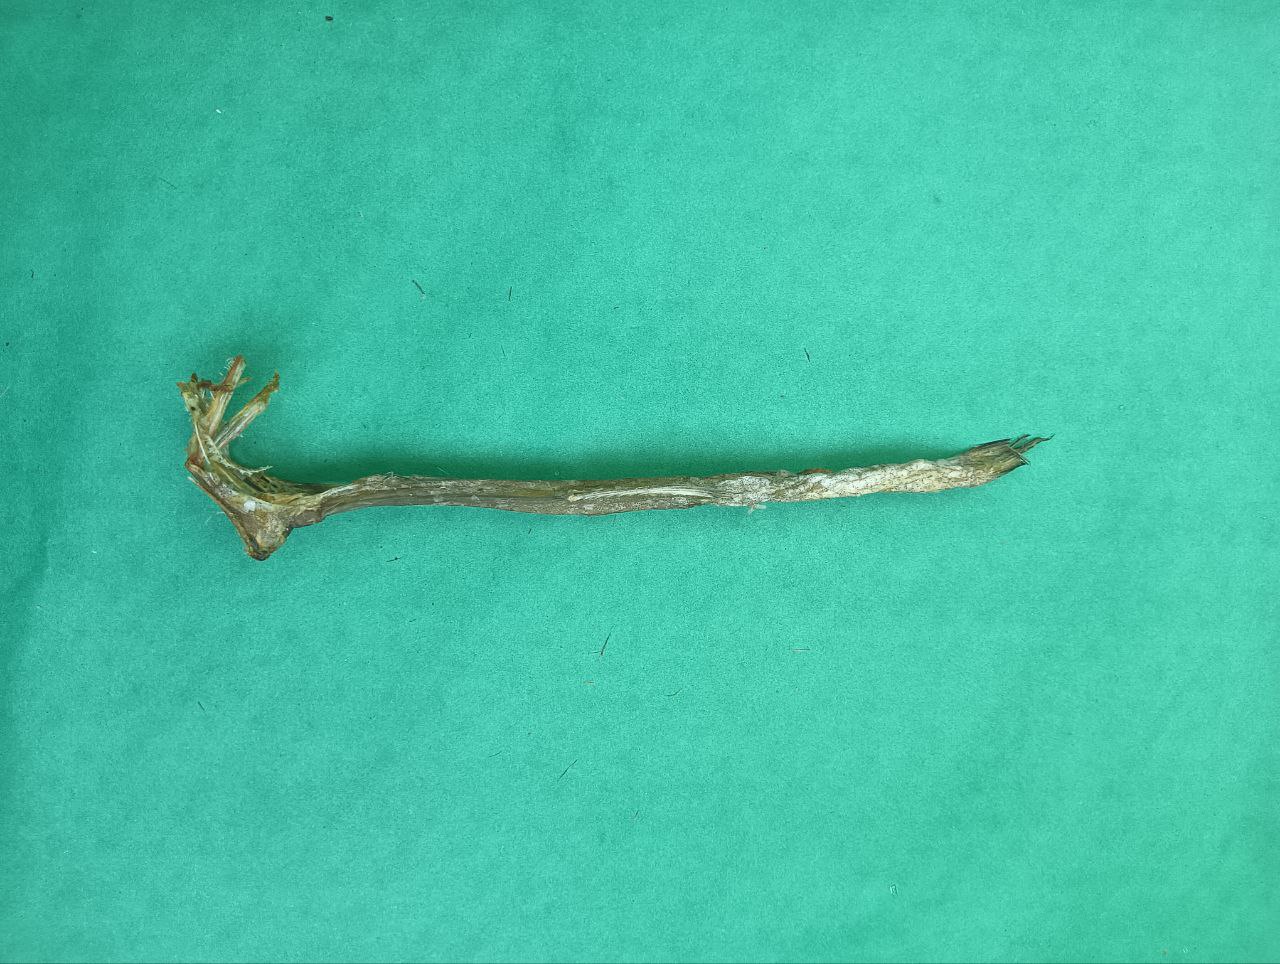
Species: Loitta